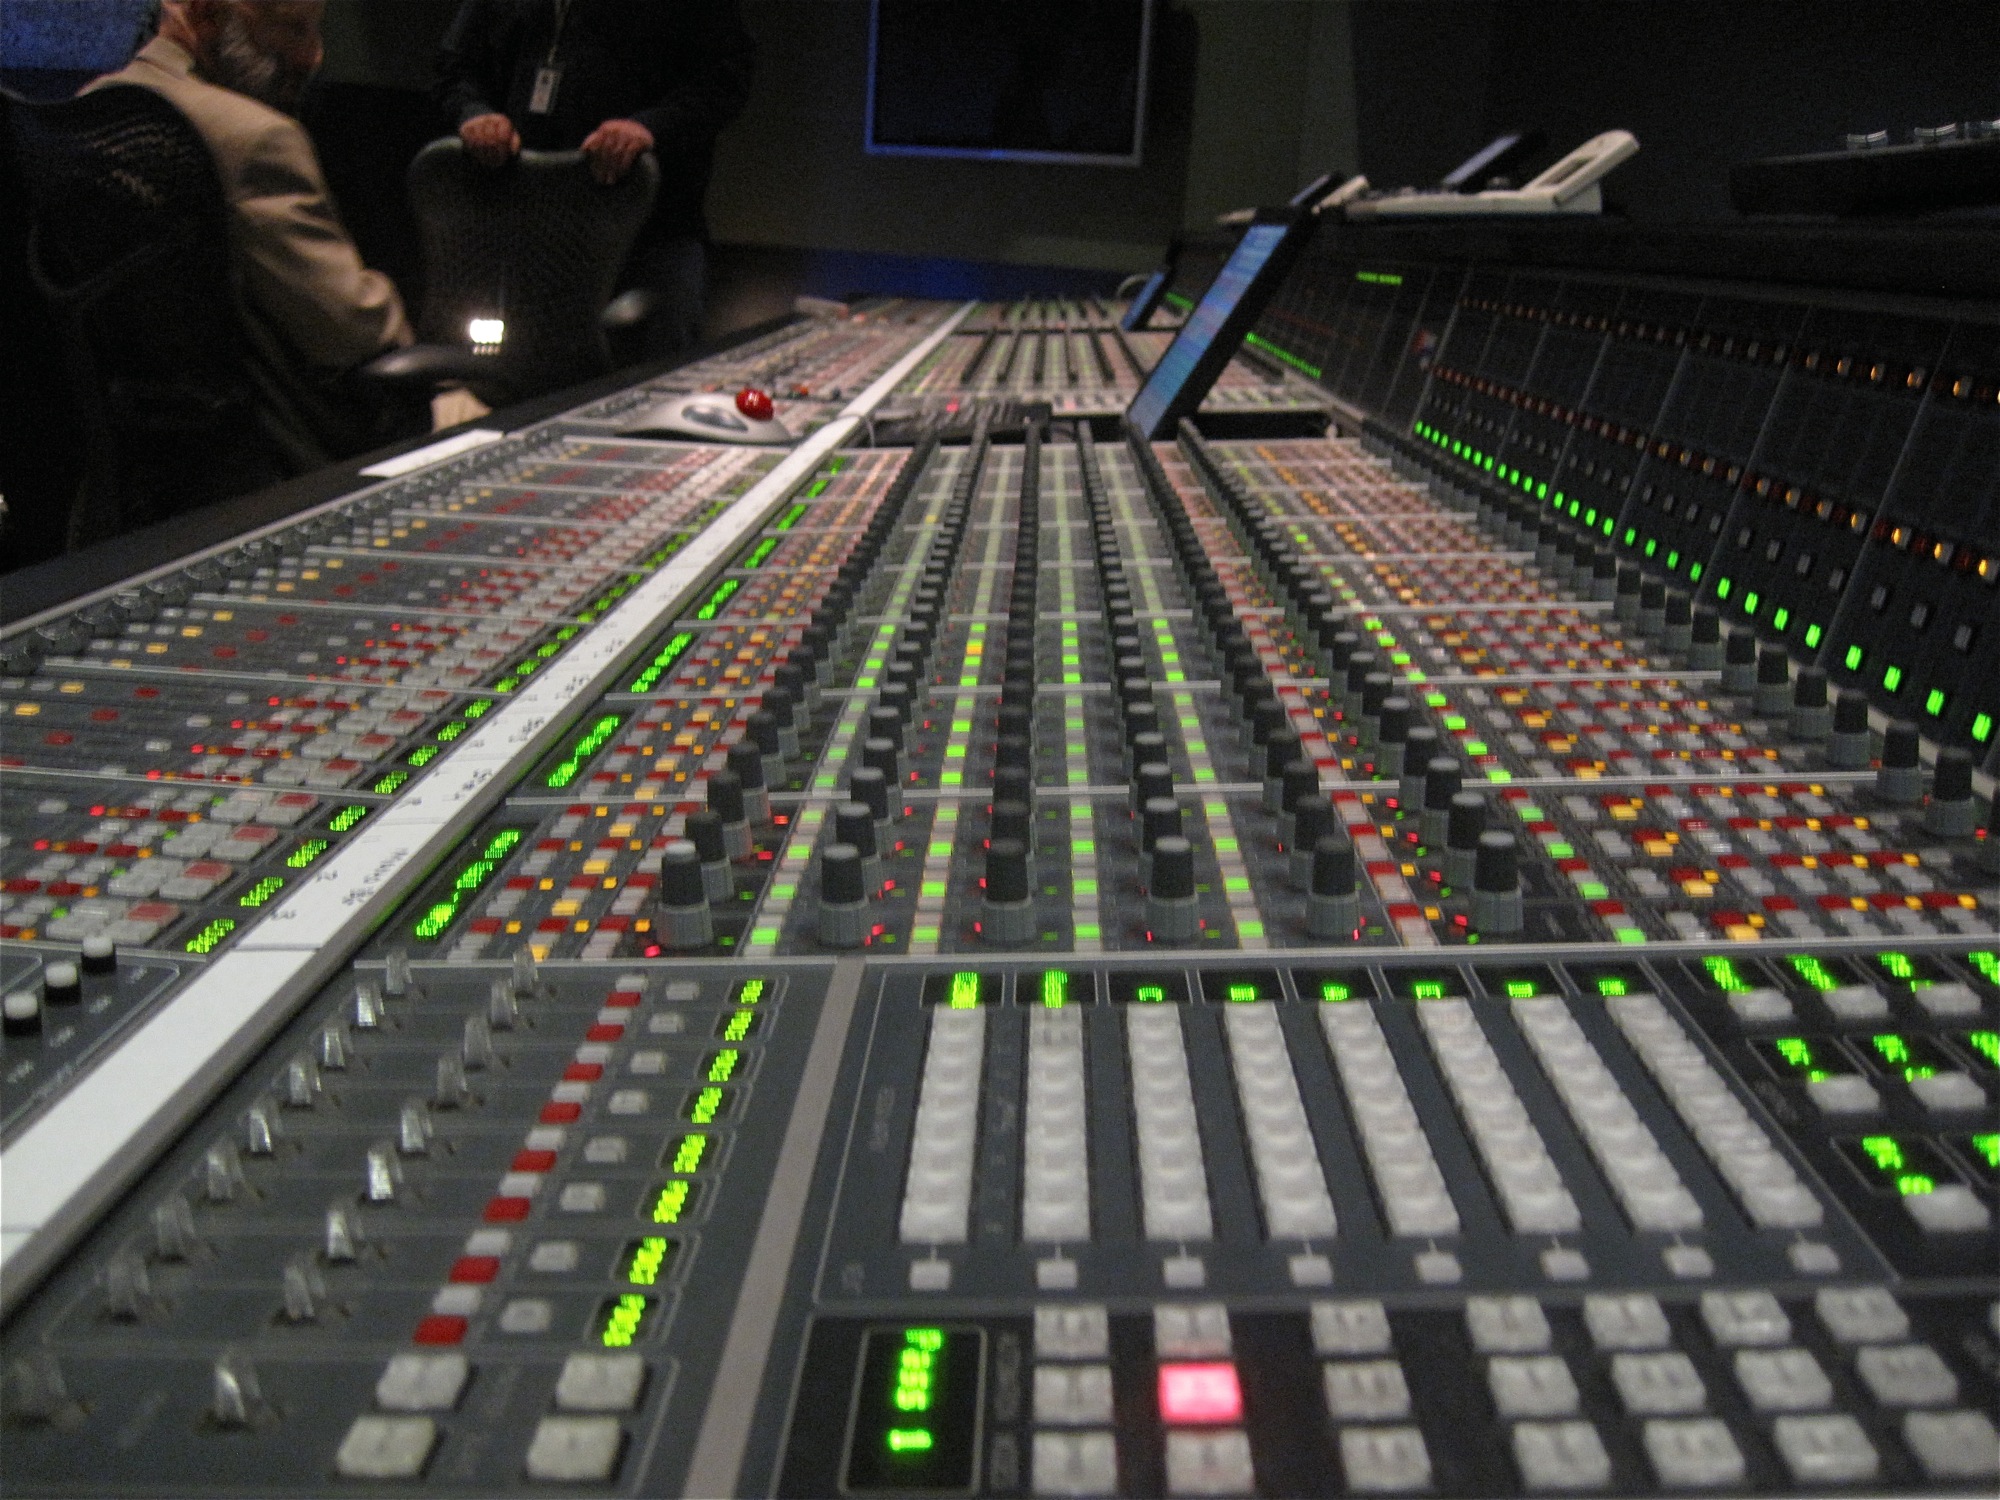
technology, stadium, audio, nmc, florida, orlando, nmcfullsail, screenshot, audio equipment, sport venue, audio engineer, mixing console